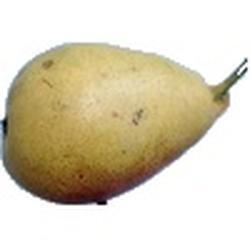
Label: Pear